Sergei Nikolaevich Trubetskoy

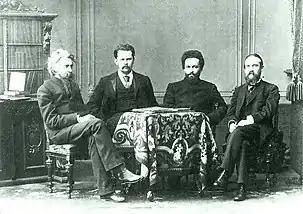
Solovyov, Trubetskoy, N.Y. Grot and Lopatin, photographed in 1893.

In 1886, Trubetskoy became acquainted with the philosopher Vladimir Solovyov, who held largely the same views about religion as Trubetskoy and became his close friend.